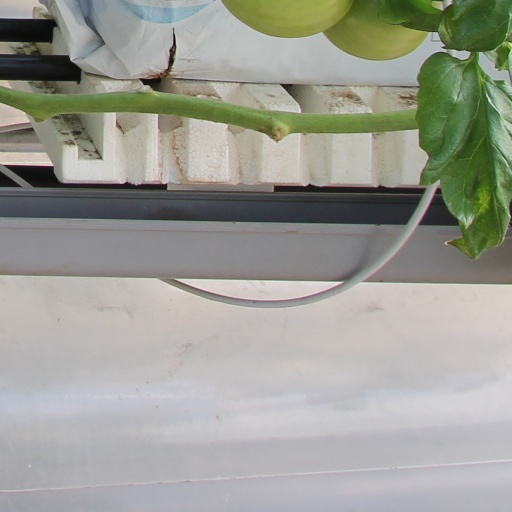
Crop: tomato